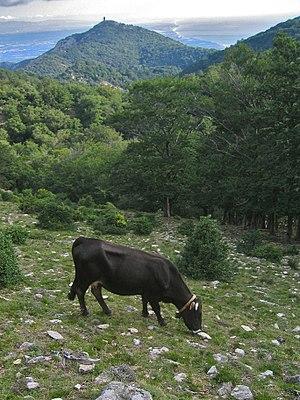
Une vache Massanaise de la race Albera et la Tour de la Massane en arrière plan
L'Espagne est un pays d'élevage où la race bovine tient une place très importante. Le contexte géographique a façonné de nombreuses races bouchères. En revanche, les races autochtones sont de mauvaises à moyennes laitières, aussi des races purement laitières ont été importées pour assurer l'alimentation de l'industrie agroalimentaire.
L'Albère est une race bovine catalane originaire du Massif des Albères, à l'extrémité orientale des Pyrénées.